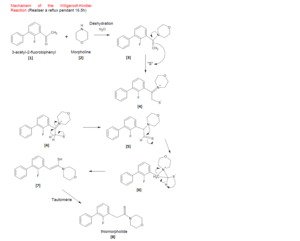
Réaction de Willgerodt-Kindler permettant la synthèse d'une thiomorpholide, intermédiaire de la synthèse du flurbiprofène
Le flurbiprofène est un composé chimique utilisé en pharmacie. C'est un inhibiteur de la cyclooxygénase. Ses propriétés anti-inflammatoires dérivées de l'acide phénylalkanoïque traitent l'inflammation et la douleur, et sont utilisées pour lutter contre l'arthrite.